History of Spain (1700–1808)

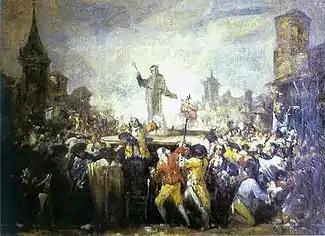
""Esquilache Riots" (1766)", by Francisco Goya. The liberalization of the grain trade by Esquilache caused a sharp rise in grain prices, and in turn, riots.

Although he believed in centralized government and continued the reforms of his predecessors to reduce the autonomy of the regional parliaments that could potentially challenge his power, Charles approved of establishing prototype chambers of commerce, the "Economic Societies of the Friends of the Country") to encourage local economic development and initiative. The national infrastructure was improved to foster the development of Spanish manufacturing, and a unified monetary system was implemented.